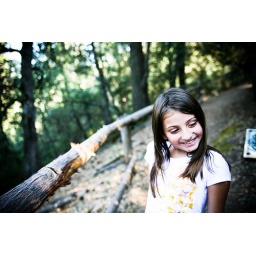
small fence along the mono trail in bass lake